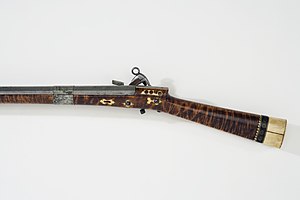
Forladegevær
Svensk forladegevær fra 1700-tallet
Forladegevær eller forlader er den udbredte betegnelse for et gevær, hvor der lades gennem løbet ved først at putte krudtladning i og efterfølgende projektilet, der blev slået i bund med en ladestok.